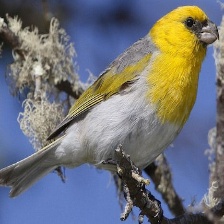
Species: PALILA
Scientific name: LOXIOIDES BAILLEUI